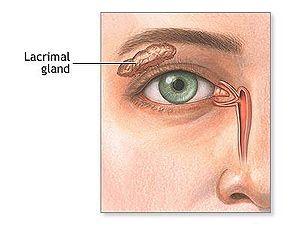
Glande lacrymale Source: http://medlineplus.gov/
Les glandes lacrymales font partie du système lacrymal ayant pour but de produire et d'évacuer les larmes. Elles assurent une hydratation permanente de la cornée et filtrent le sang.